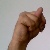
The image shows a hand gesture representing the letter 'N' in Indian Sign Language.